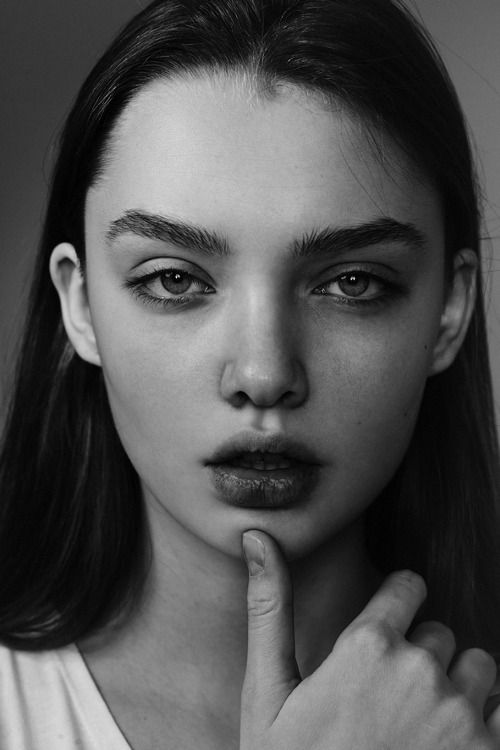
Gender: women